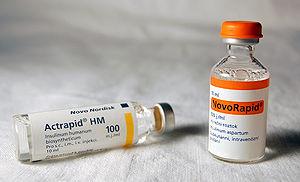
L'insuline est une hormone protéique sécrétée par les cellules β des îlots de Langerhans dans le pancréas, ainsi que dans les corps de Brockmann de certains poissons téléostéens. Elle a un effet important sur le métabolisme des glucides, des lipides et des protéines en favorisant l'absorption du glucose présent dans le sang par les cellules adipeuses, les cellules du foie et celles des muscles squelettiques. Le glucose absorbé par ces tissus est converti en glycogène ou en triglycérides, voire en les deux à la fois dans le cas du foie. La libération de glucose par le foie dans le sang est très fortement limitée par un taux sanguin élevé en insuline. Cette hormone joue de ce fait, avec le glucagon, un rôle majeur dans la régulation des substrats énergétiques, dont les principaux sont le glucose, les acides gras et les corps cétoniques. Dans le couple que forment l'insuline et le glucagon, l'insuline a le rôle principal chez les mammifères : son absence est fatale dans un délai de quelques mois. Dans d'autres espèces, en particulier chez les oiseaux, c'est l'inverse : le glucagon est l'hormone principale.